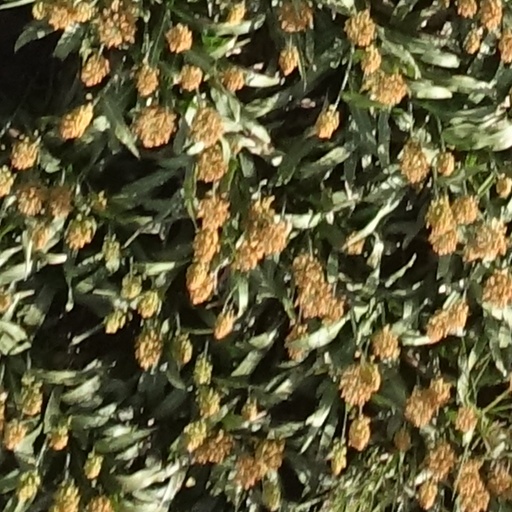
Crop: sorghum